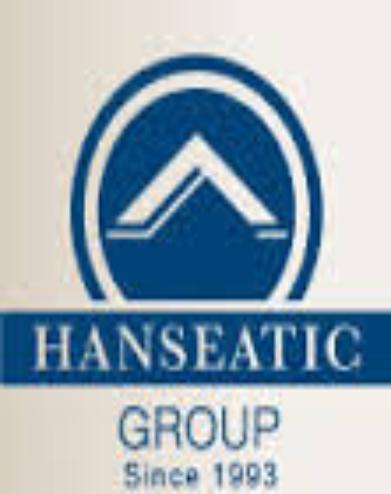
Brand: Hanseatic
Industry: Electronic